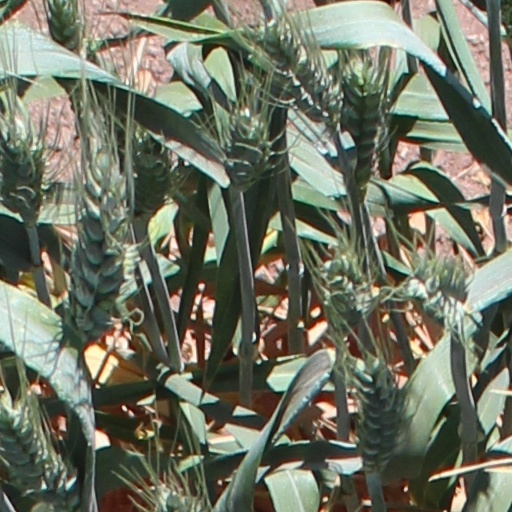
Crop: wheat